Malaka (TV series)

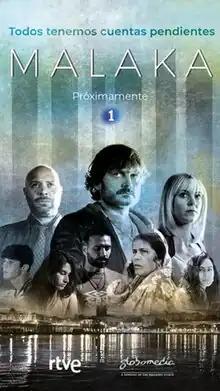
Official poster

Malaka is a Spanish thriller television series created by Daniel Corpas Hansen and Samuel Pinazo, produced by Globomedia and Javier Olivares, and starring Maggie Civantos, Salva Reina and Vicente Romero. It is directed by Marc Vigil. It premiered on La 1 on 9 September 2019.